Marbled electric ray

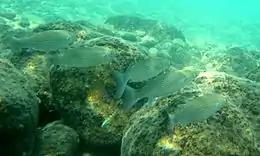
Leaping mullet are an important prey of the marbled electric ray.

The marbled electric ray is an ambush predator that employs electricity to capture prey. Vision is of little importance in hunting, as the ray's eyes are often obscured as it lies buried on the bottom. Instead, it likely relies on the mechanoreceptors of its lateral line, as it only attacks moving prey. The electroreceptive ampullae of Lorenzini may also contribute to prey detection.